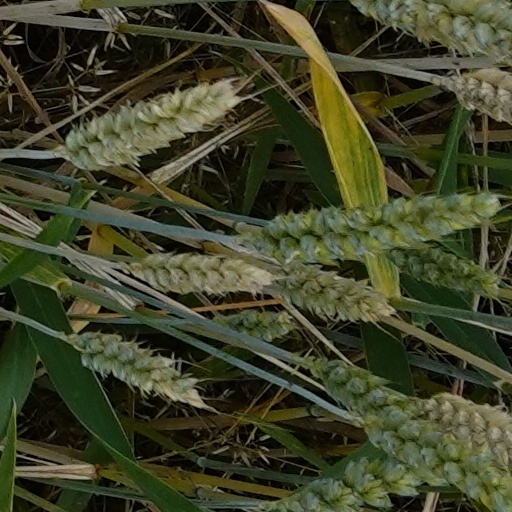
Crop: wheat